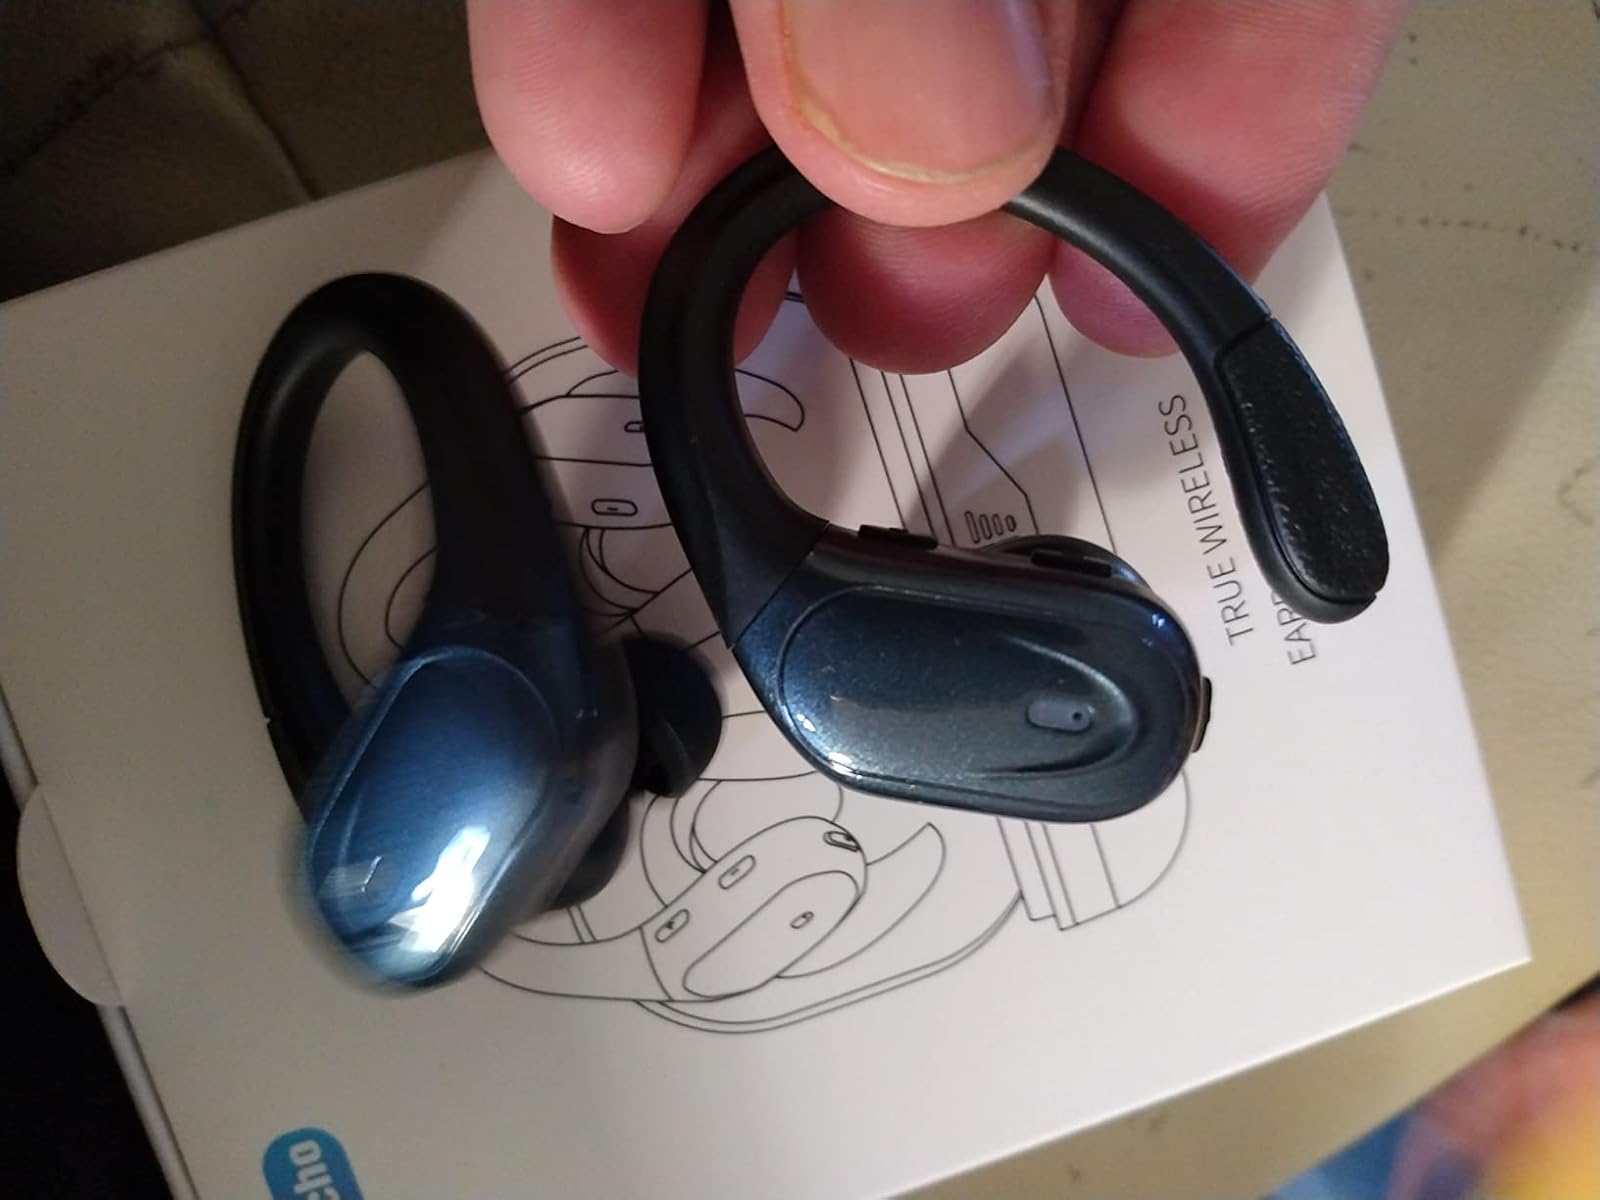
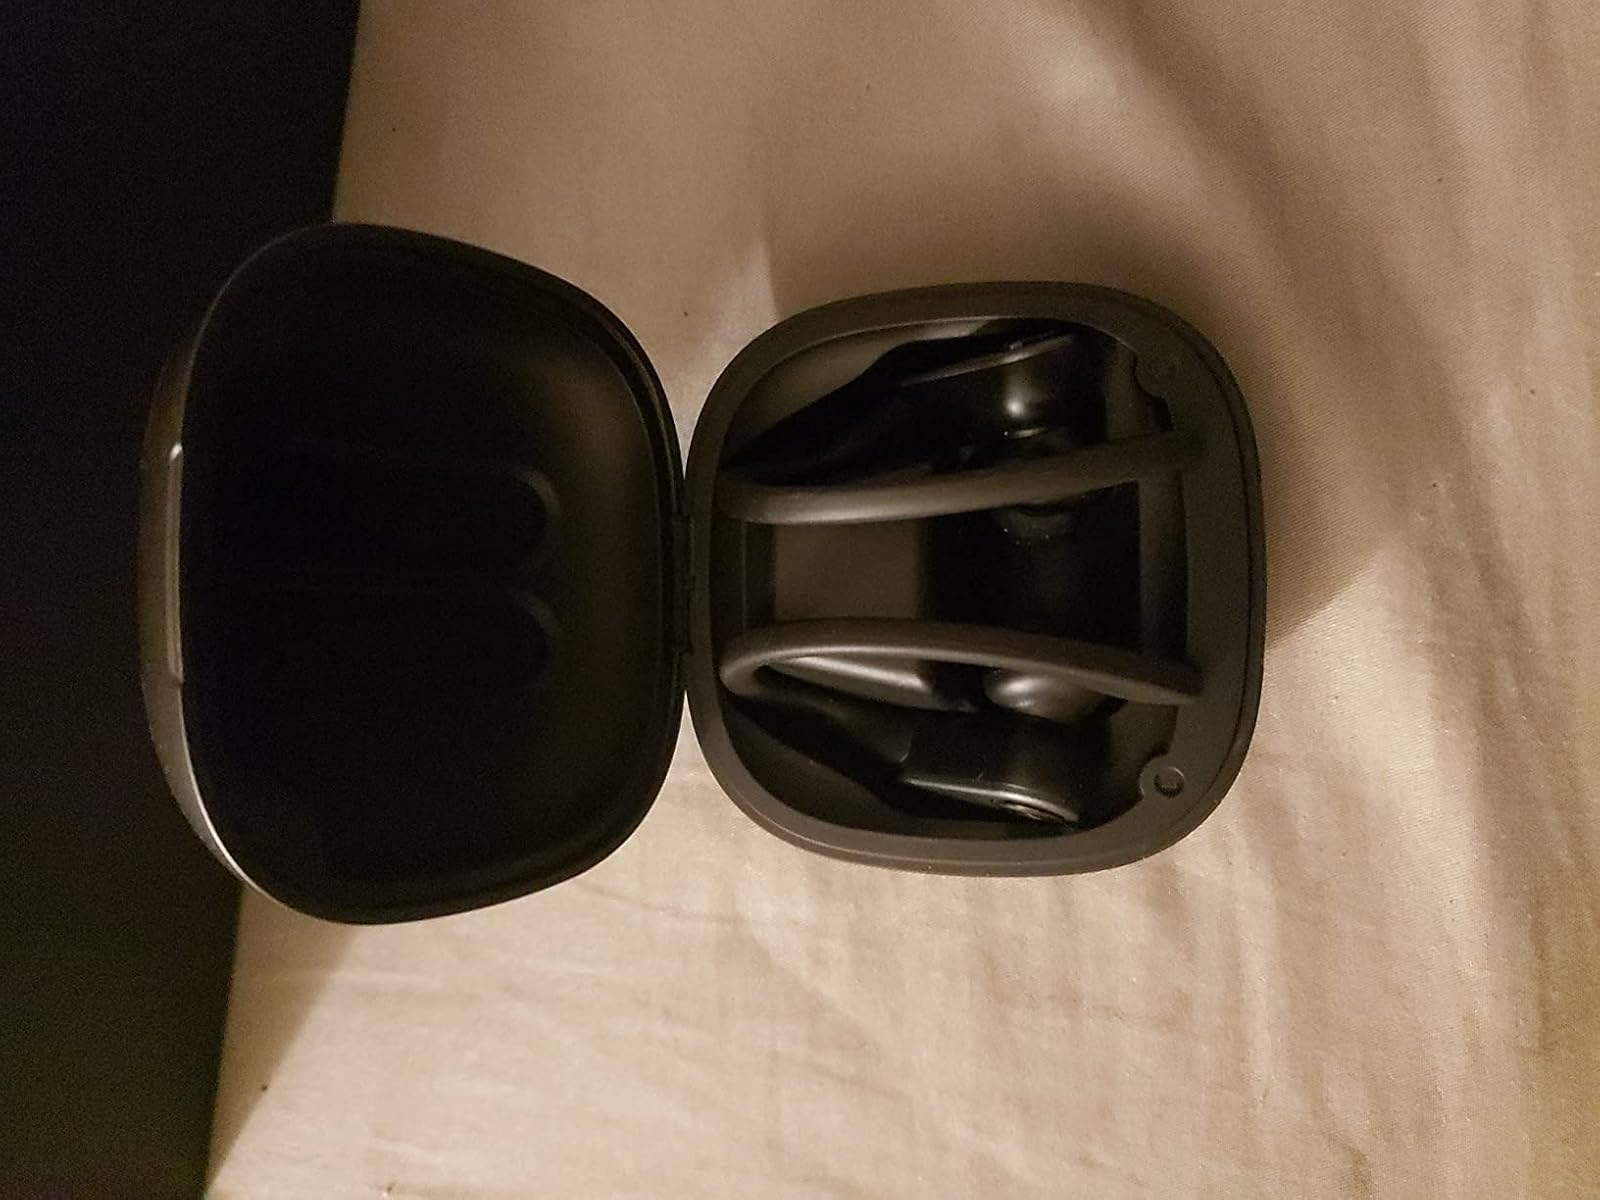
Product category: earbuds
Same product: no